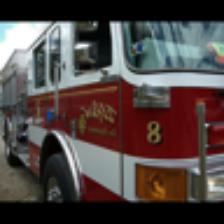
Label: NonHuman